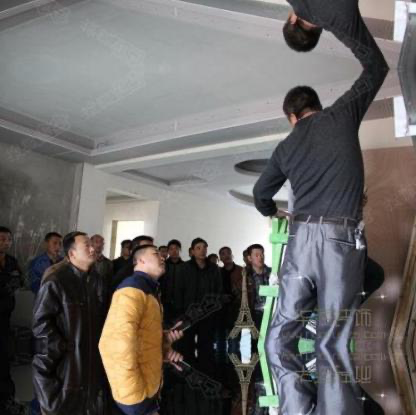
Objects in the image:
label: head
label: head
label: head
label: head
label: head
label: head
label: head
label: head
label: head
label: head
label: head
label: head